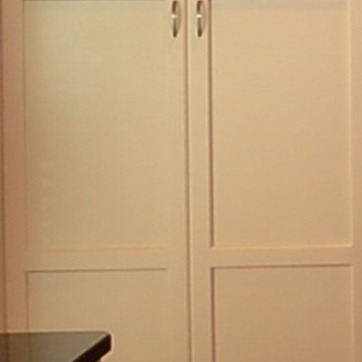
Material: wood